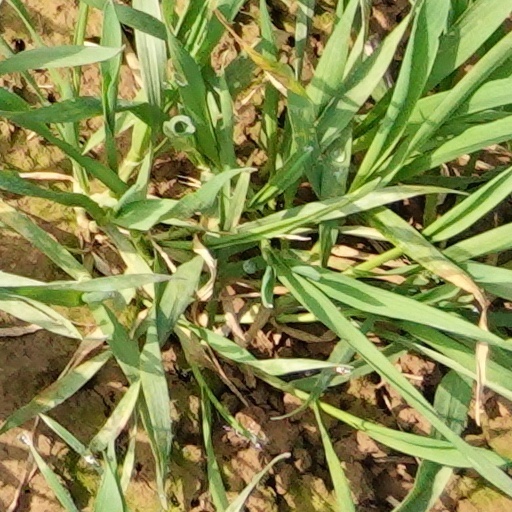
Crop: wheat